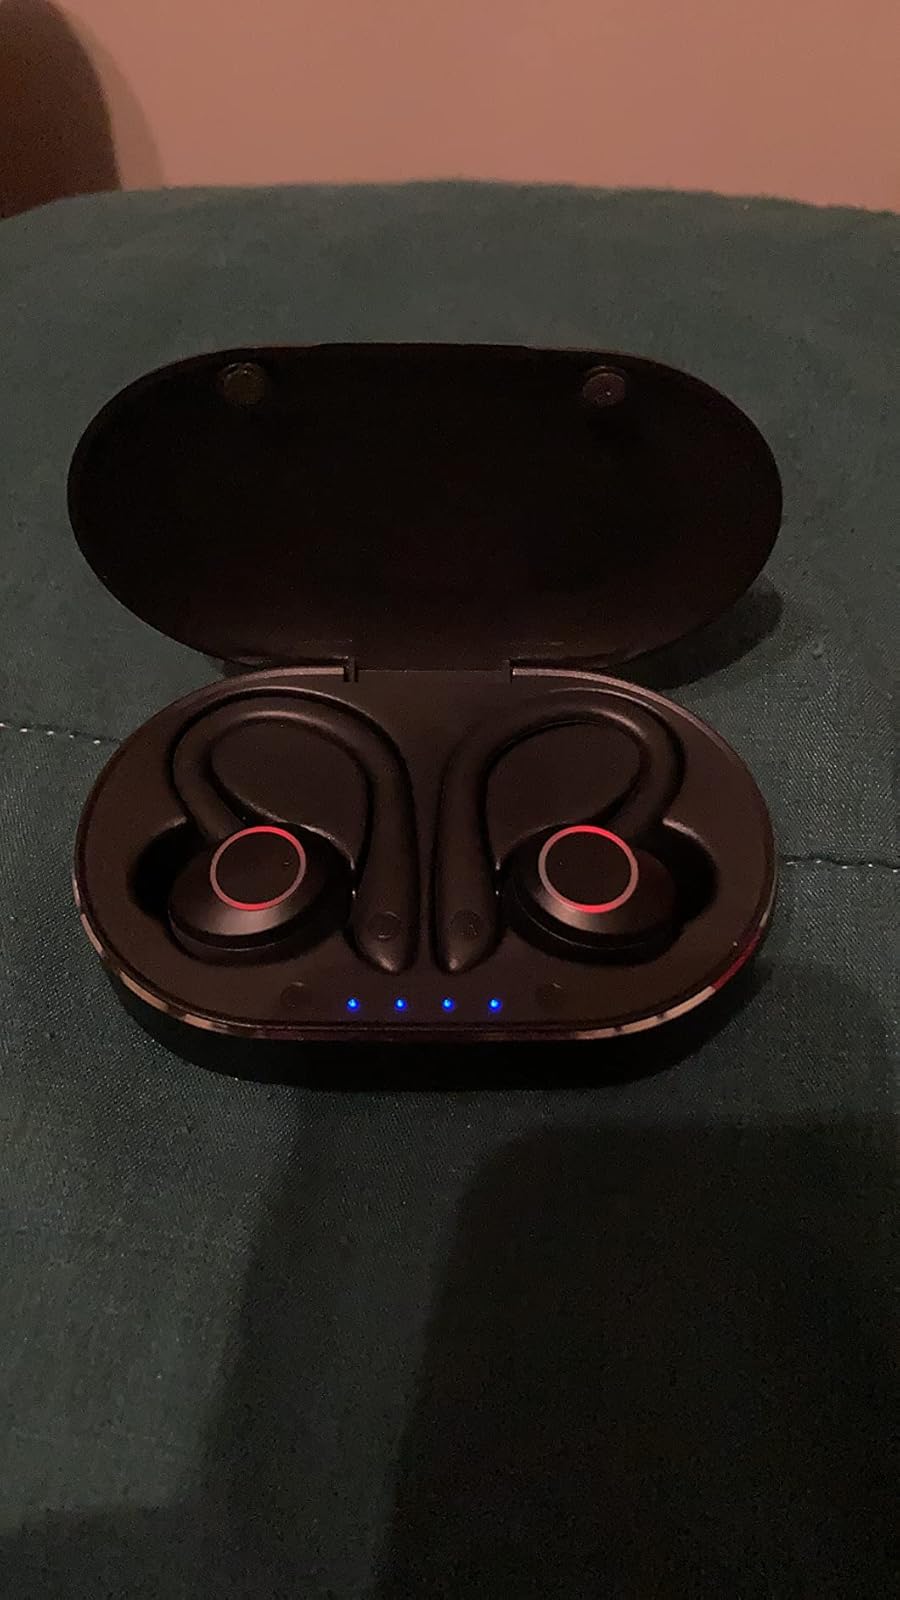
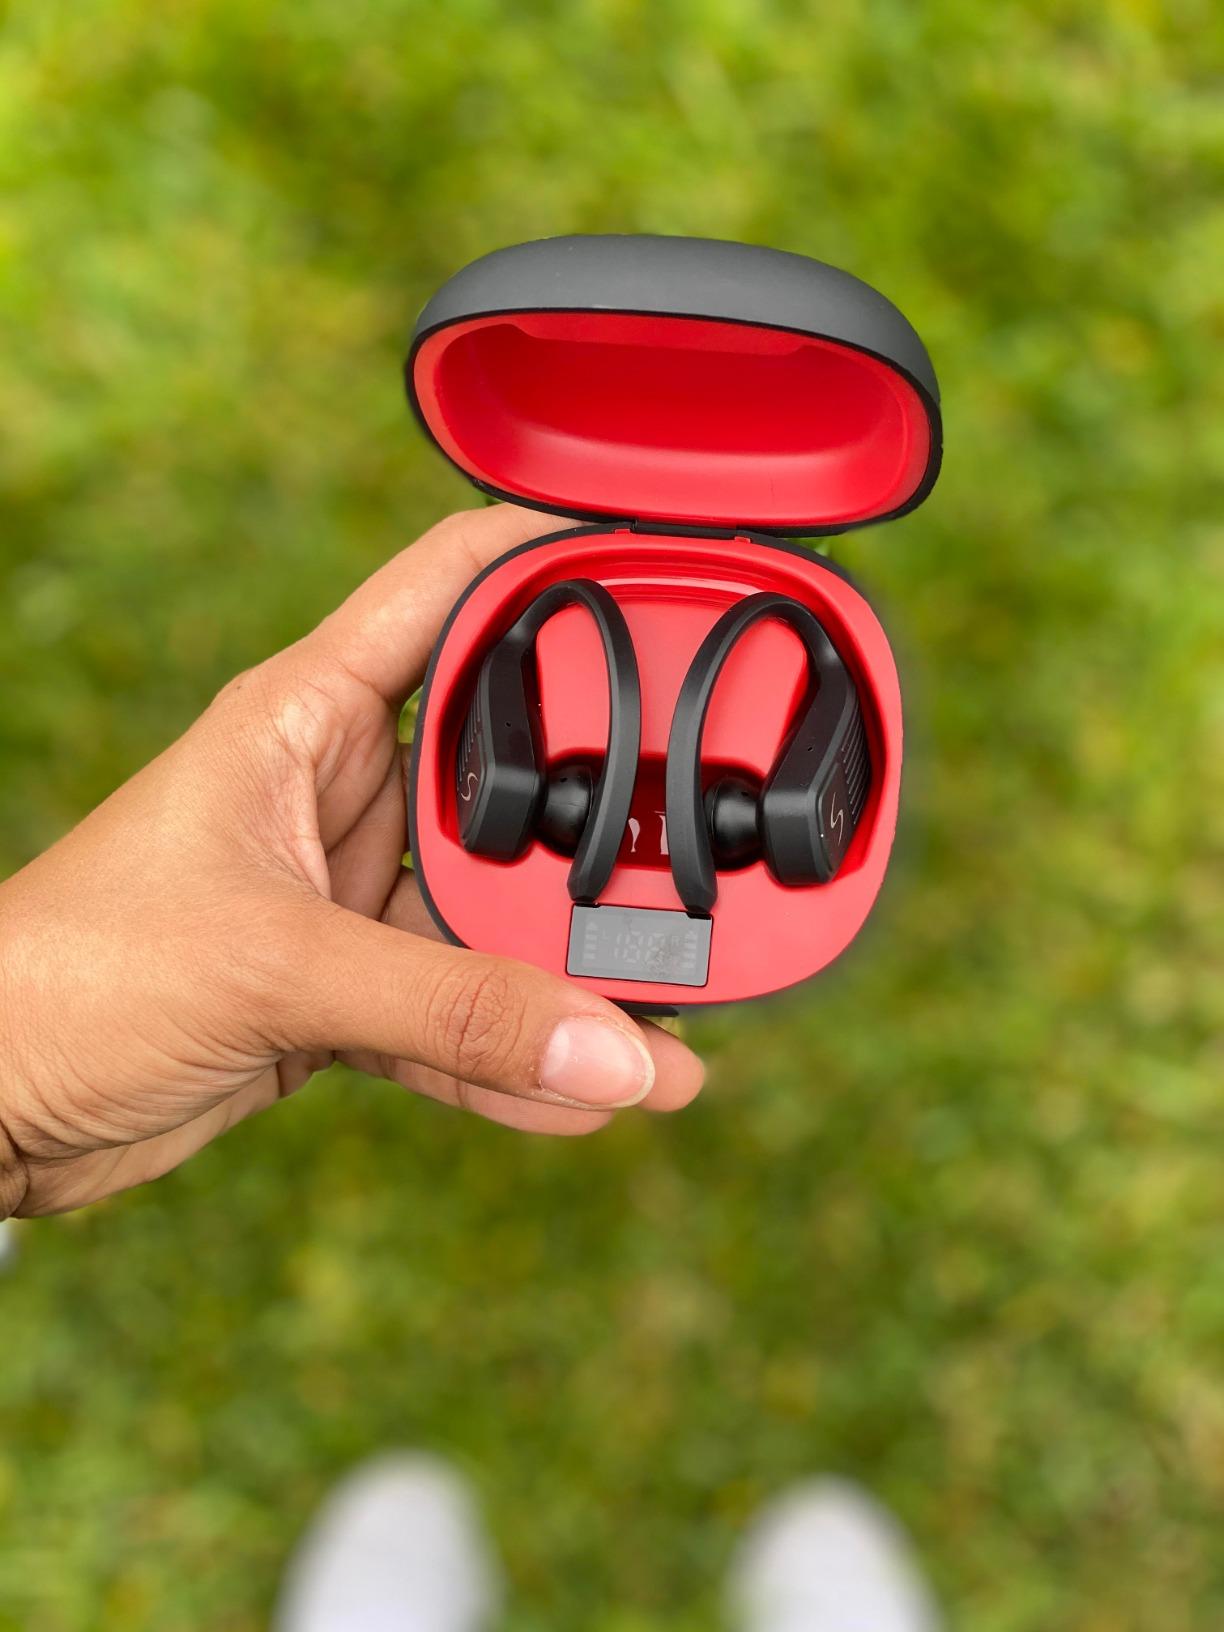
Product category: earbuds
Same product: no